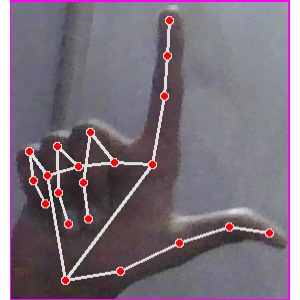
अक्षर: ल